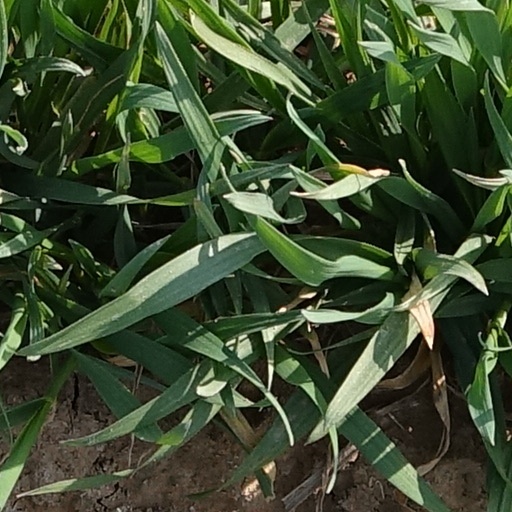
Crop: wheat